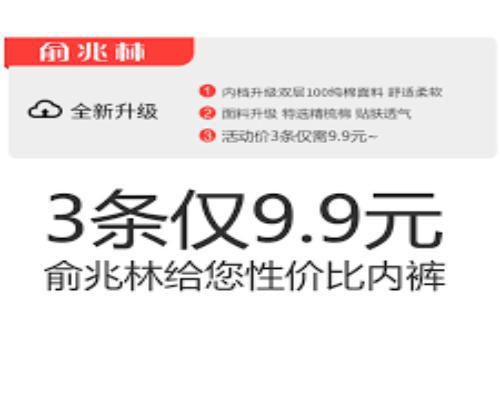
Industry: Clothes